Regioni-class cruiser

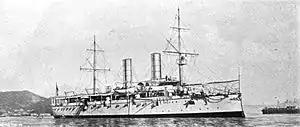

The ships of the Regioni class served in a variety of roles throughout their careers. Their first decade in service was marked by frequent deployments abroad, interspersed between stints in the main Italian fleet, where they served as scouts for the battleships. In 1895, and much of the main fleet visited Germany for the opening ceremonies for the Kaiser Wilhelm Canal. was stationed in South America in 1896, when an outbreak of yellow fever killed half of her crew while she was in Rio de Janeiro. In 1897, and were assigned to the Cruiser Squadron of the main fleet. was deployed to China in 1901, where she replaced , and to Italian Somaliland in 1903. There, she briefly skirmished with Somali rebels.